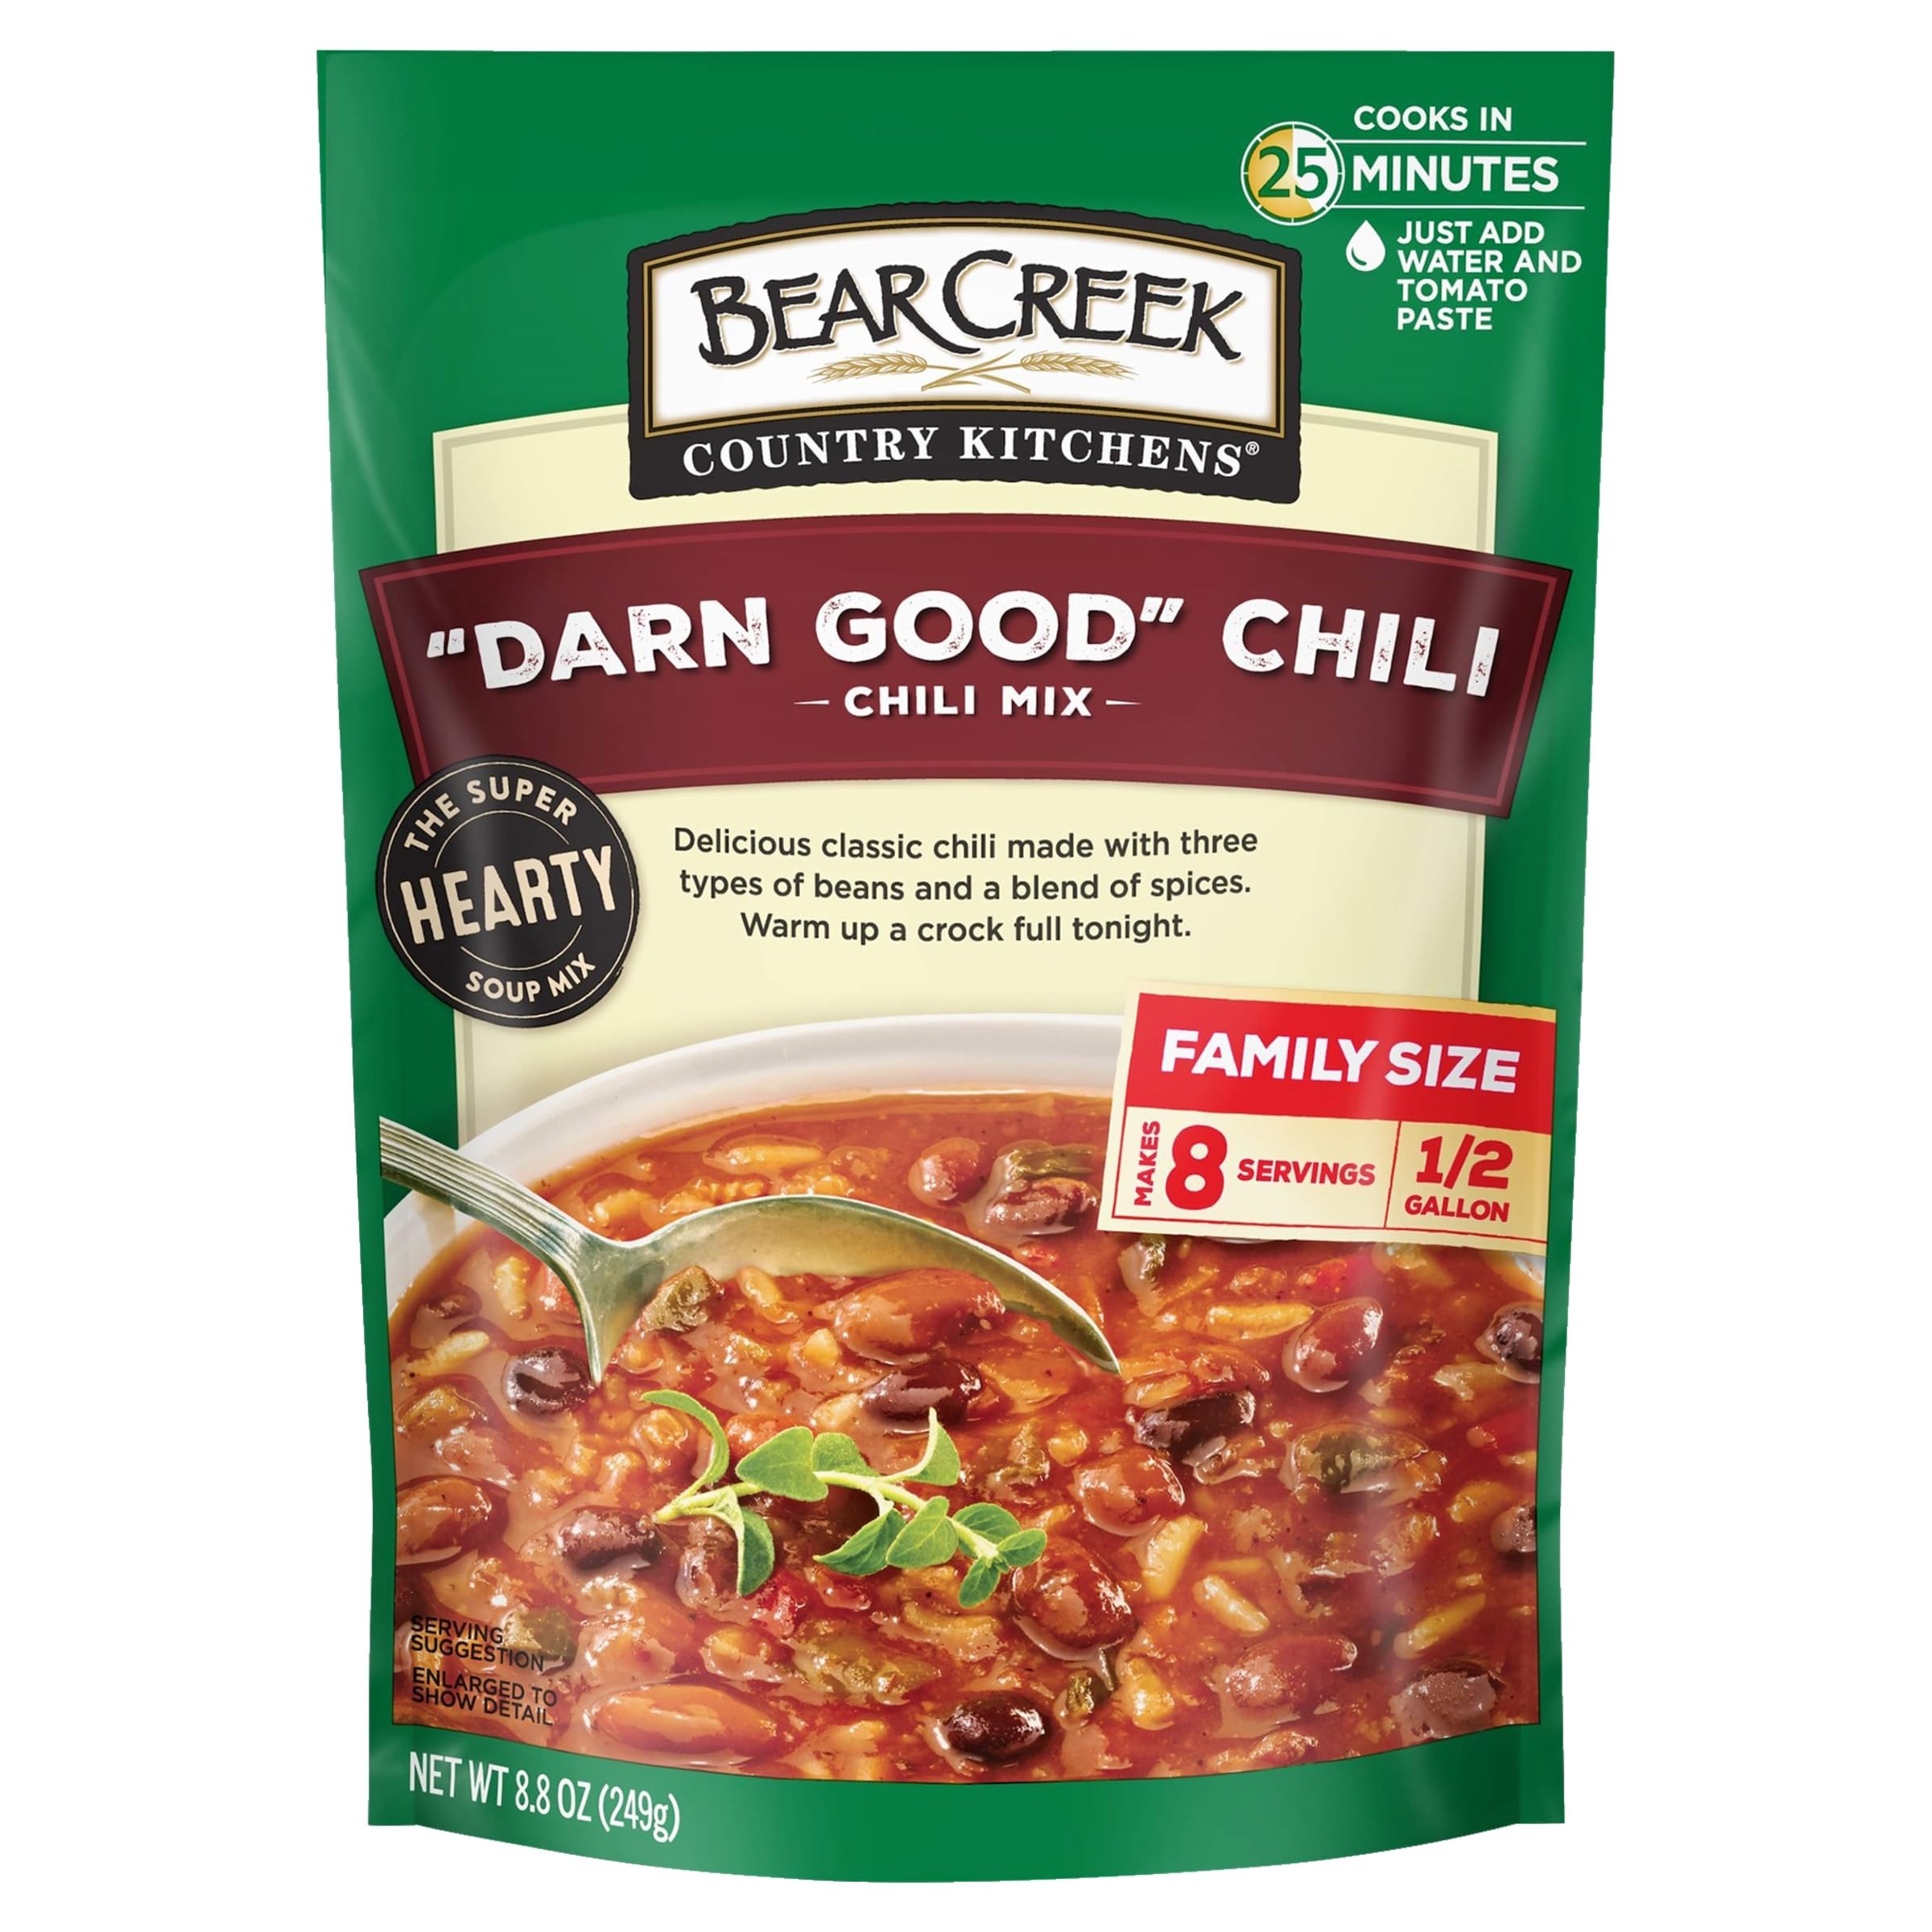
Item Name: Bear Creek Soup Mix, Darn Good Chili, 8.8 Ounce (Pack of 6)
Bullet Point: Bear Creek Darn Good Chili Soup Mix, 8.8 Ounces (Pack Of 6)
Value: 52.8
Unit: Ounce

Price: 38.84